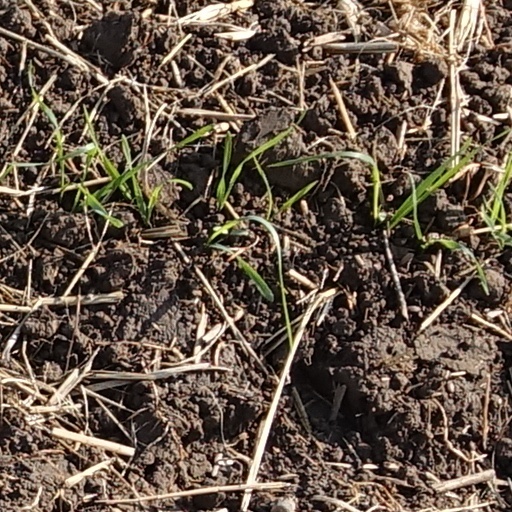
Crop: wheat